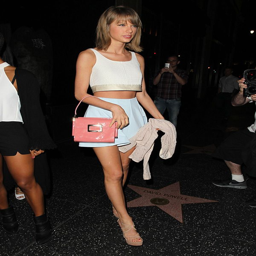
abs are on point in a crop top and blue skater mini skirt after her pool day with person .